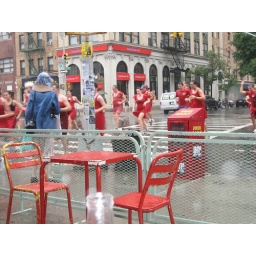
Guys ran in red dresses. They said they were running for a beer. Umm, sure.